Thonburi Kingdom

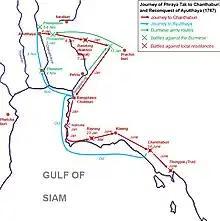
Journey of Phraya Tak from Ayutthaya to Chanthaburi and his return to reconquer Ayutthaya in 1767, according to traditional Thai historiography.

Phraya Tak, personal name Sin, Zheng Zhao (鄭昭) or Zheng Xin (鄭信), was a nobleman of Teochew Chinese descent. By the time of Burmese Invasion of 1765-1767, Phraya Tak had been the governor of Tak and called to join the defense of Ayutthaya. In January 1767, about three months before the Fall of Ayutthaya, Phraya Tak gathered his own forces of 500 followers and broke through the Burmese encirclement to the east. After battling with Burmese scouting forces and some local resistances, Phraya Tak and his retinue settled in Rayong on the eastern Siamese coast. There, Phraya Tak competed with Pu Lan the Phraya Chanthaburi or the governor of Chanthaburi for domination over the eastern coastline. In the famous episode, Phraya Tak ordered all cooking pots in the supplies to be destroyed and then successfully took Chanthaburi in June 1767. Phraya Tak established his dominions of influence on the eastern coast stretching from Bang Plasoi (Chonburi) to Trat.